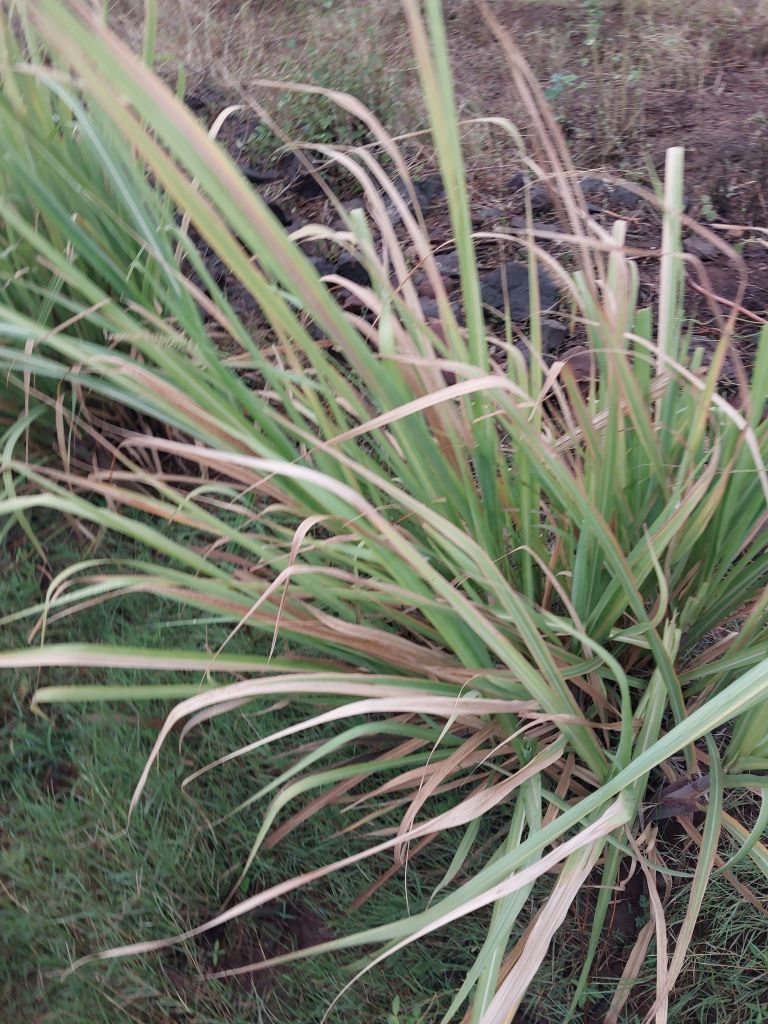
Label: Grassy shoot